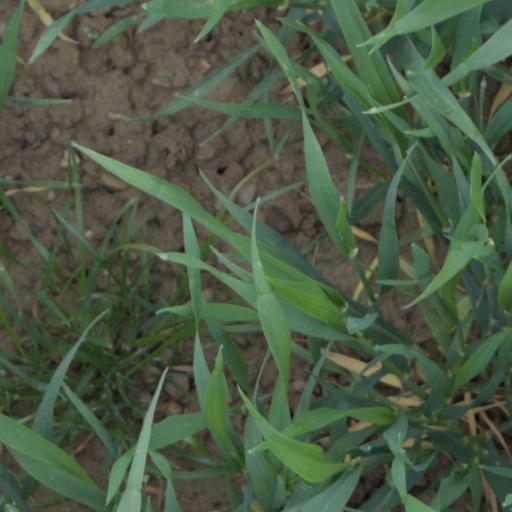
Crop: wheat